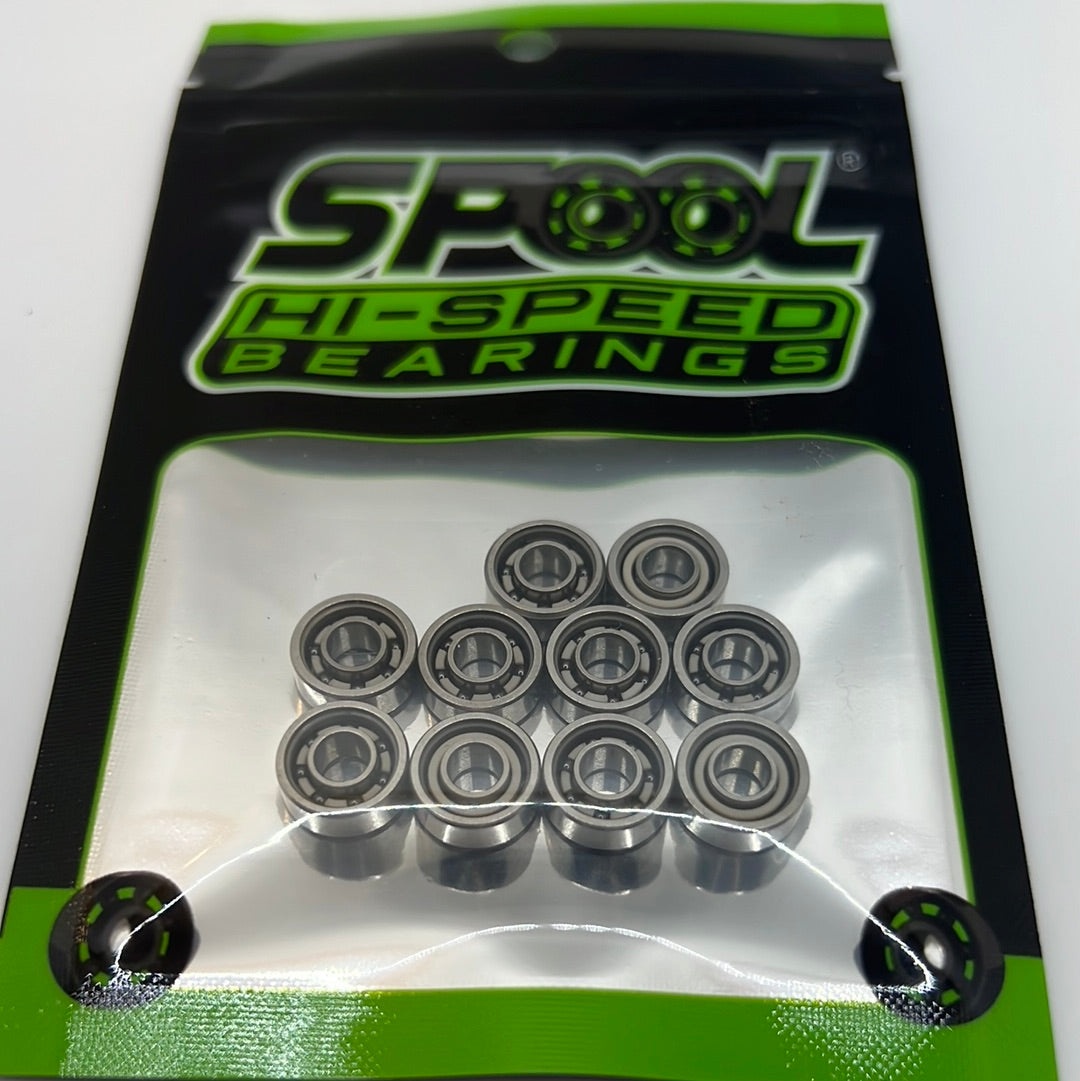
Spool Hi-Speed Bearings 4X10X4 10 PK (ABU)
10 pack quantity to tune your ABU Ambassadeur round reels. Available in 4 different varieties of ceramics from SS all the way to our XCR Ultra from Spool Speed.
Brand: Spool Hi-Speed Bearings
Category: Sporting Goods > Outdoor Recreation > Fishing > Fishing Reel Accessories > Fishing Reel Replacement Spools